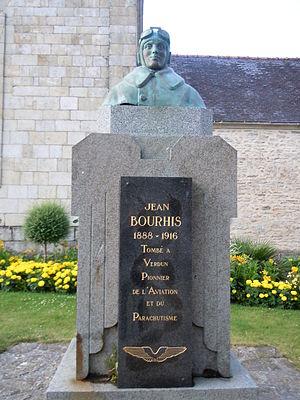
buste de l'aviateur et parachutiste Jean Bourhis, situé sur la place de l'église au bourg de Bannalec, Finistère, France
Bannalec [banalɛk] est une commune française située dans le département du Finistère, en région Bretagne.
Cet article recense les œuvres d'art dans l'espace public du Finistère, en France.
Jean Bourhis, né le 22 juillet 1888 à Bannalec dans le Finistère et mort le 22 mars 1916, est un pionnier de l'aviation et du parachutisme français, héros de la Première Guerre mondiale.